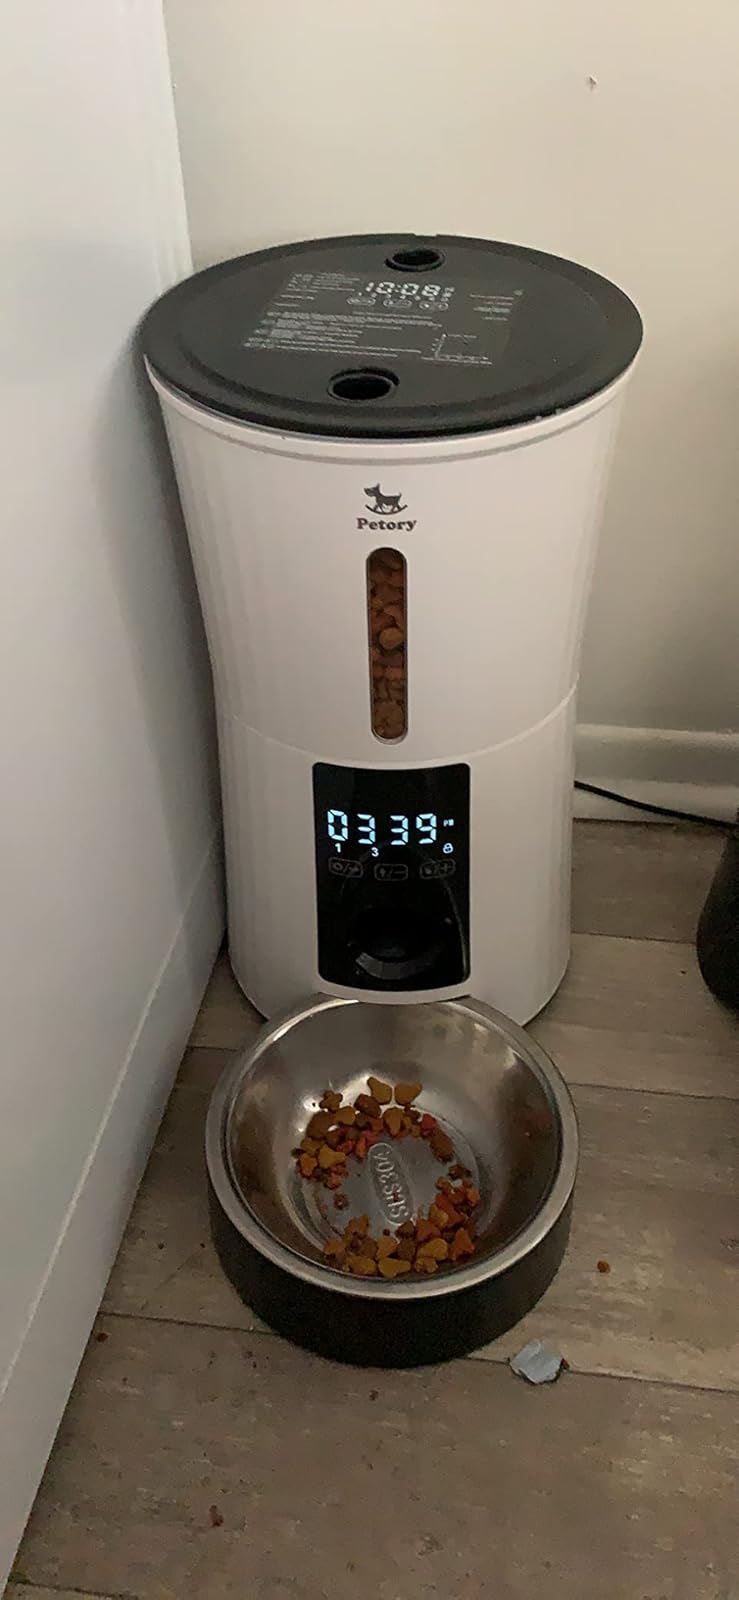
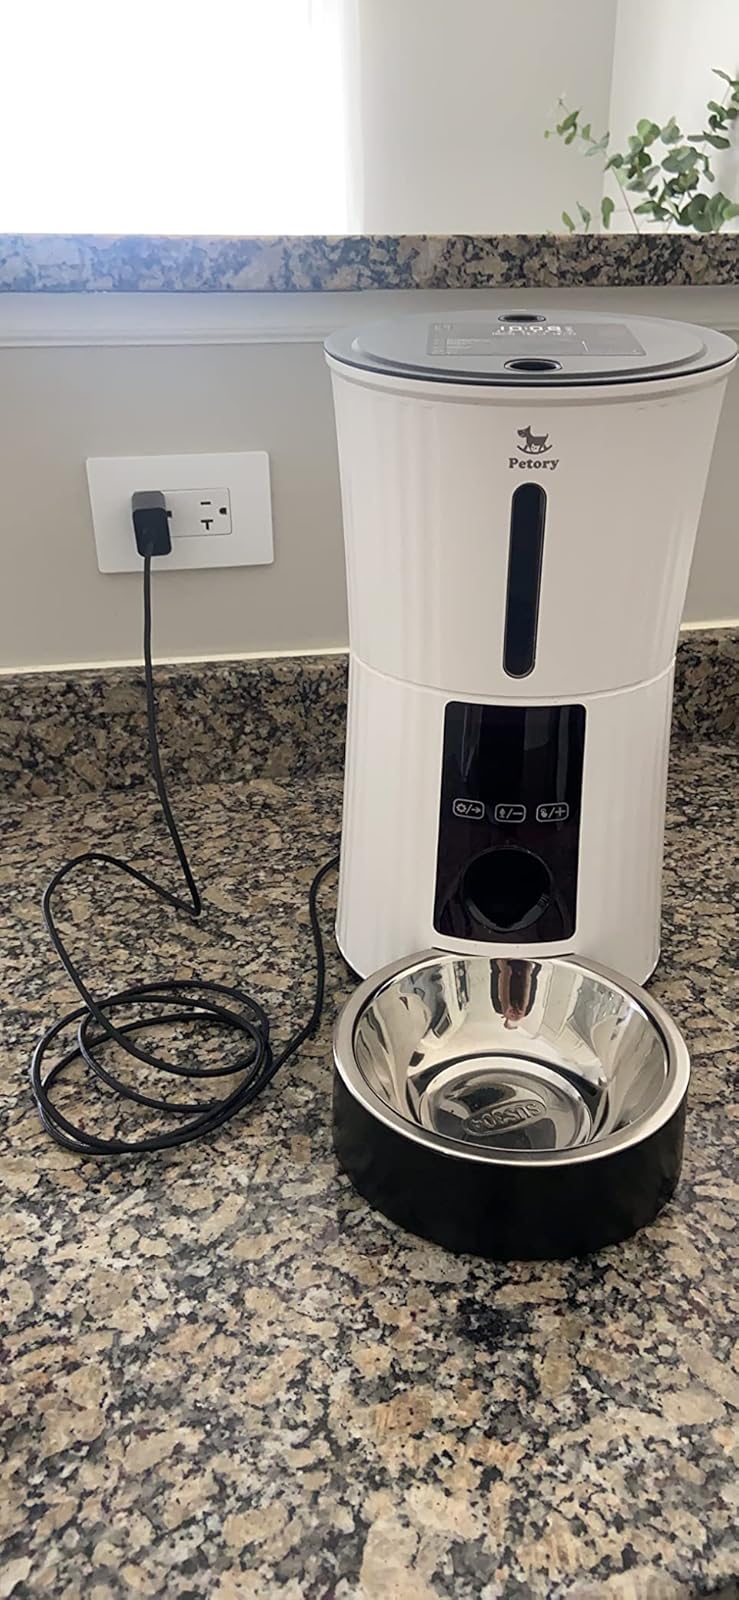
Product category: items_feeder
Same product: yes